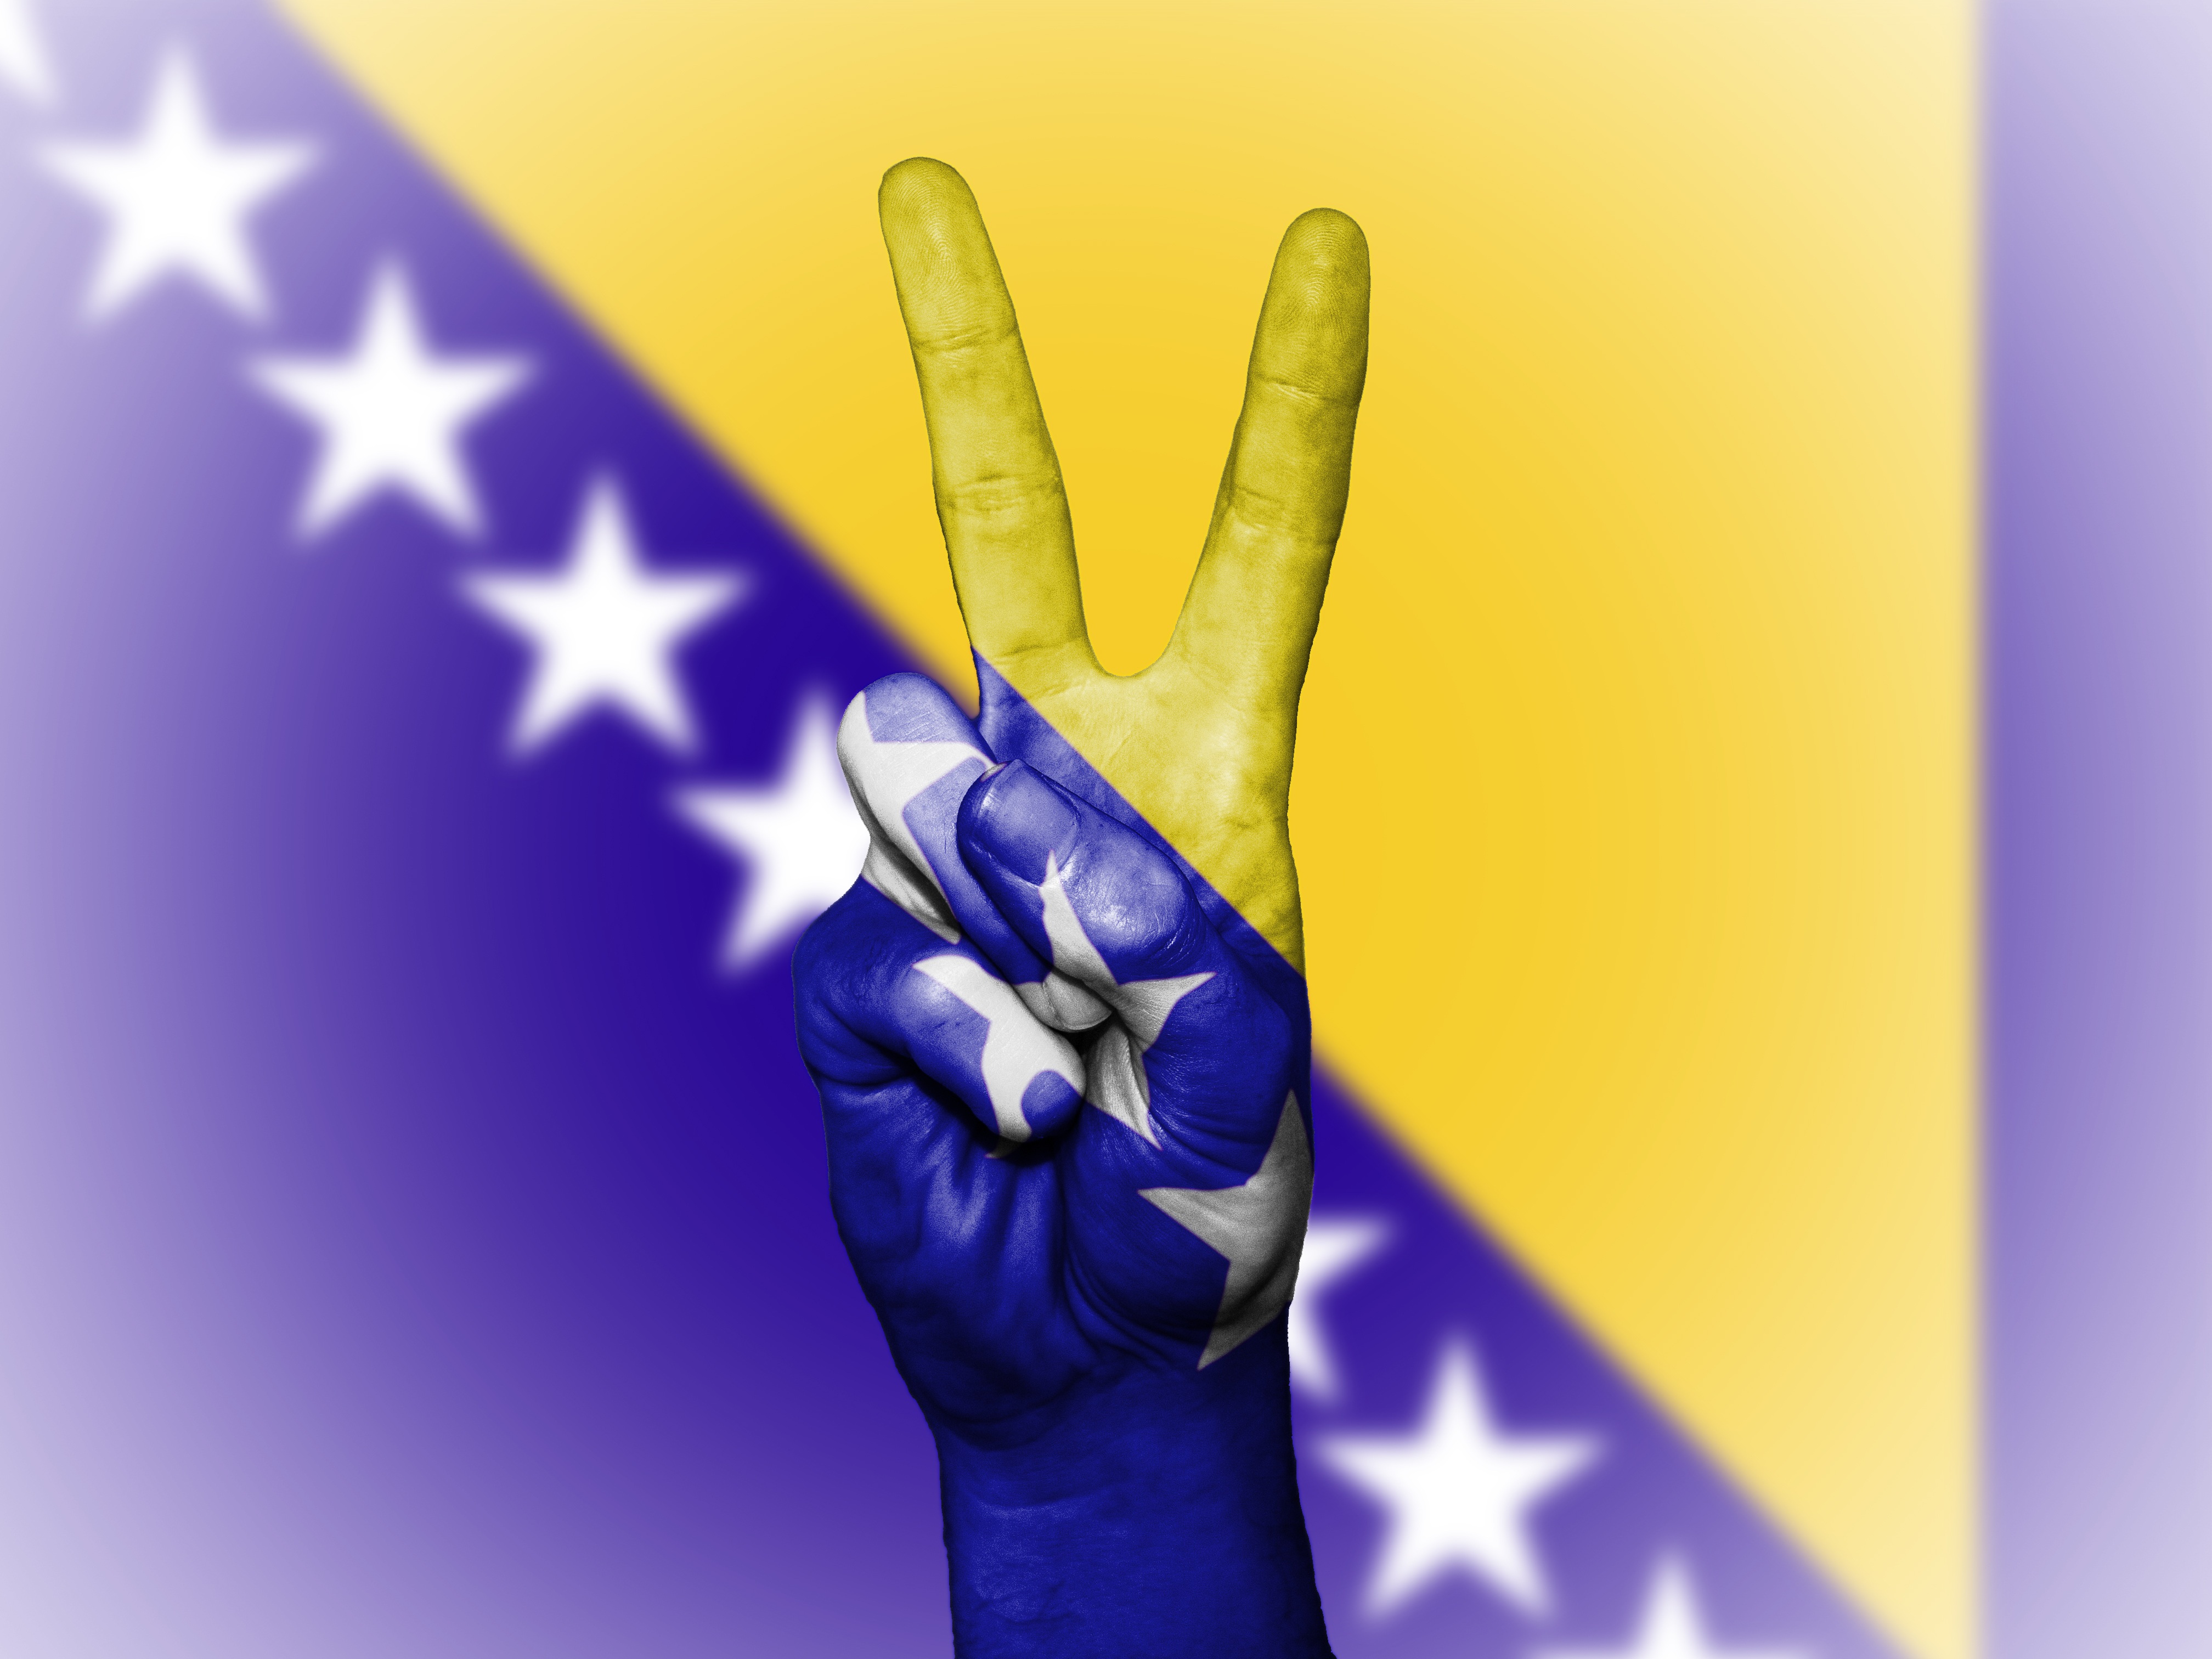
hand, flower, country, travel, finger, symbol, banner, flag, peace, blue, yellow, tourism, close up, national, colors, background, graphic, state, organ, icon, bosnia, herzegovina, ensign, macro photography, bosnia and herzegovina, computer wallpaper